Dialing for Dingbats

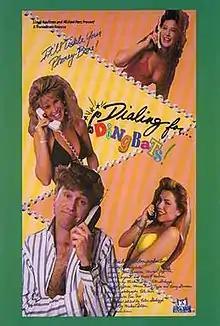

Dialing for Dingbats is a 1989 romantic comedy directed by Peter Slodczyk and distributed by Troma Entertainment. The distribution company describes the film as "light hearted".